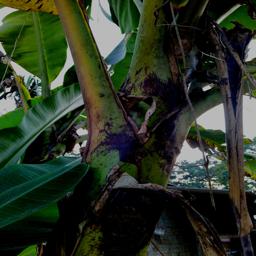
Label: JAHAJI LEAF